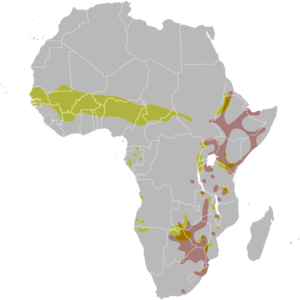
Répartition approximative du Piquebœuf à bec rouge. Adaptation de: Handbook of the birds of the world, vol. 14: Bush-shrikes to old sparrows. 2009. Josep del Hoyo, Andrew Elliott, Jordi Sargatal, eds. Lynx Edicions, Barcelona, 839p. (ISBN